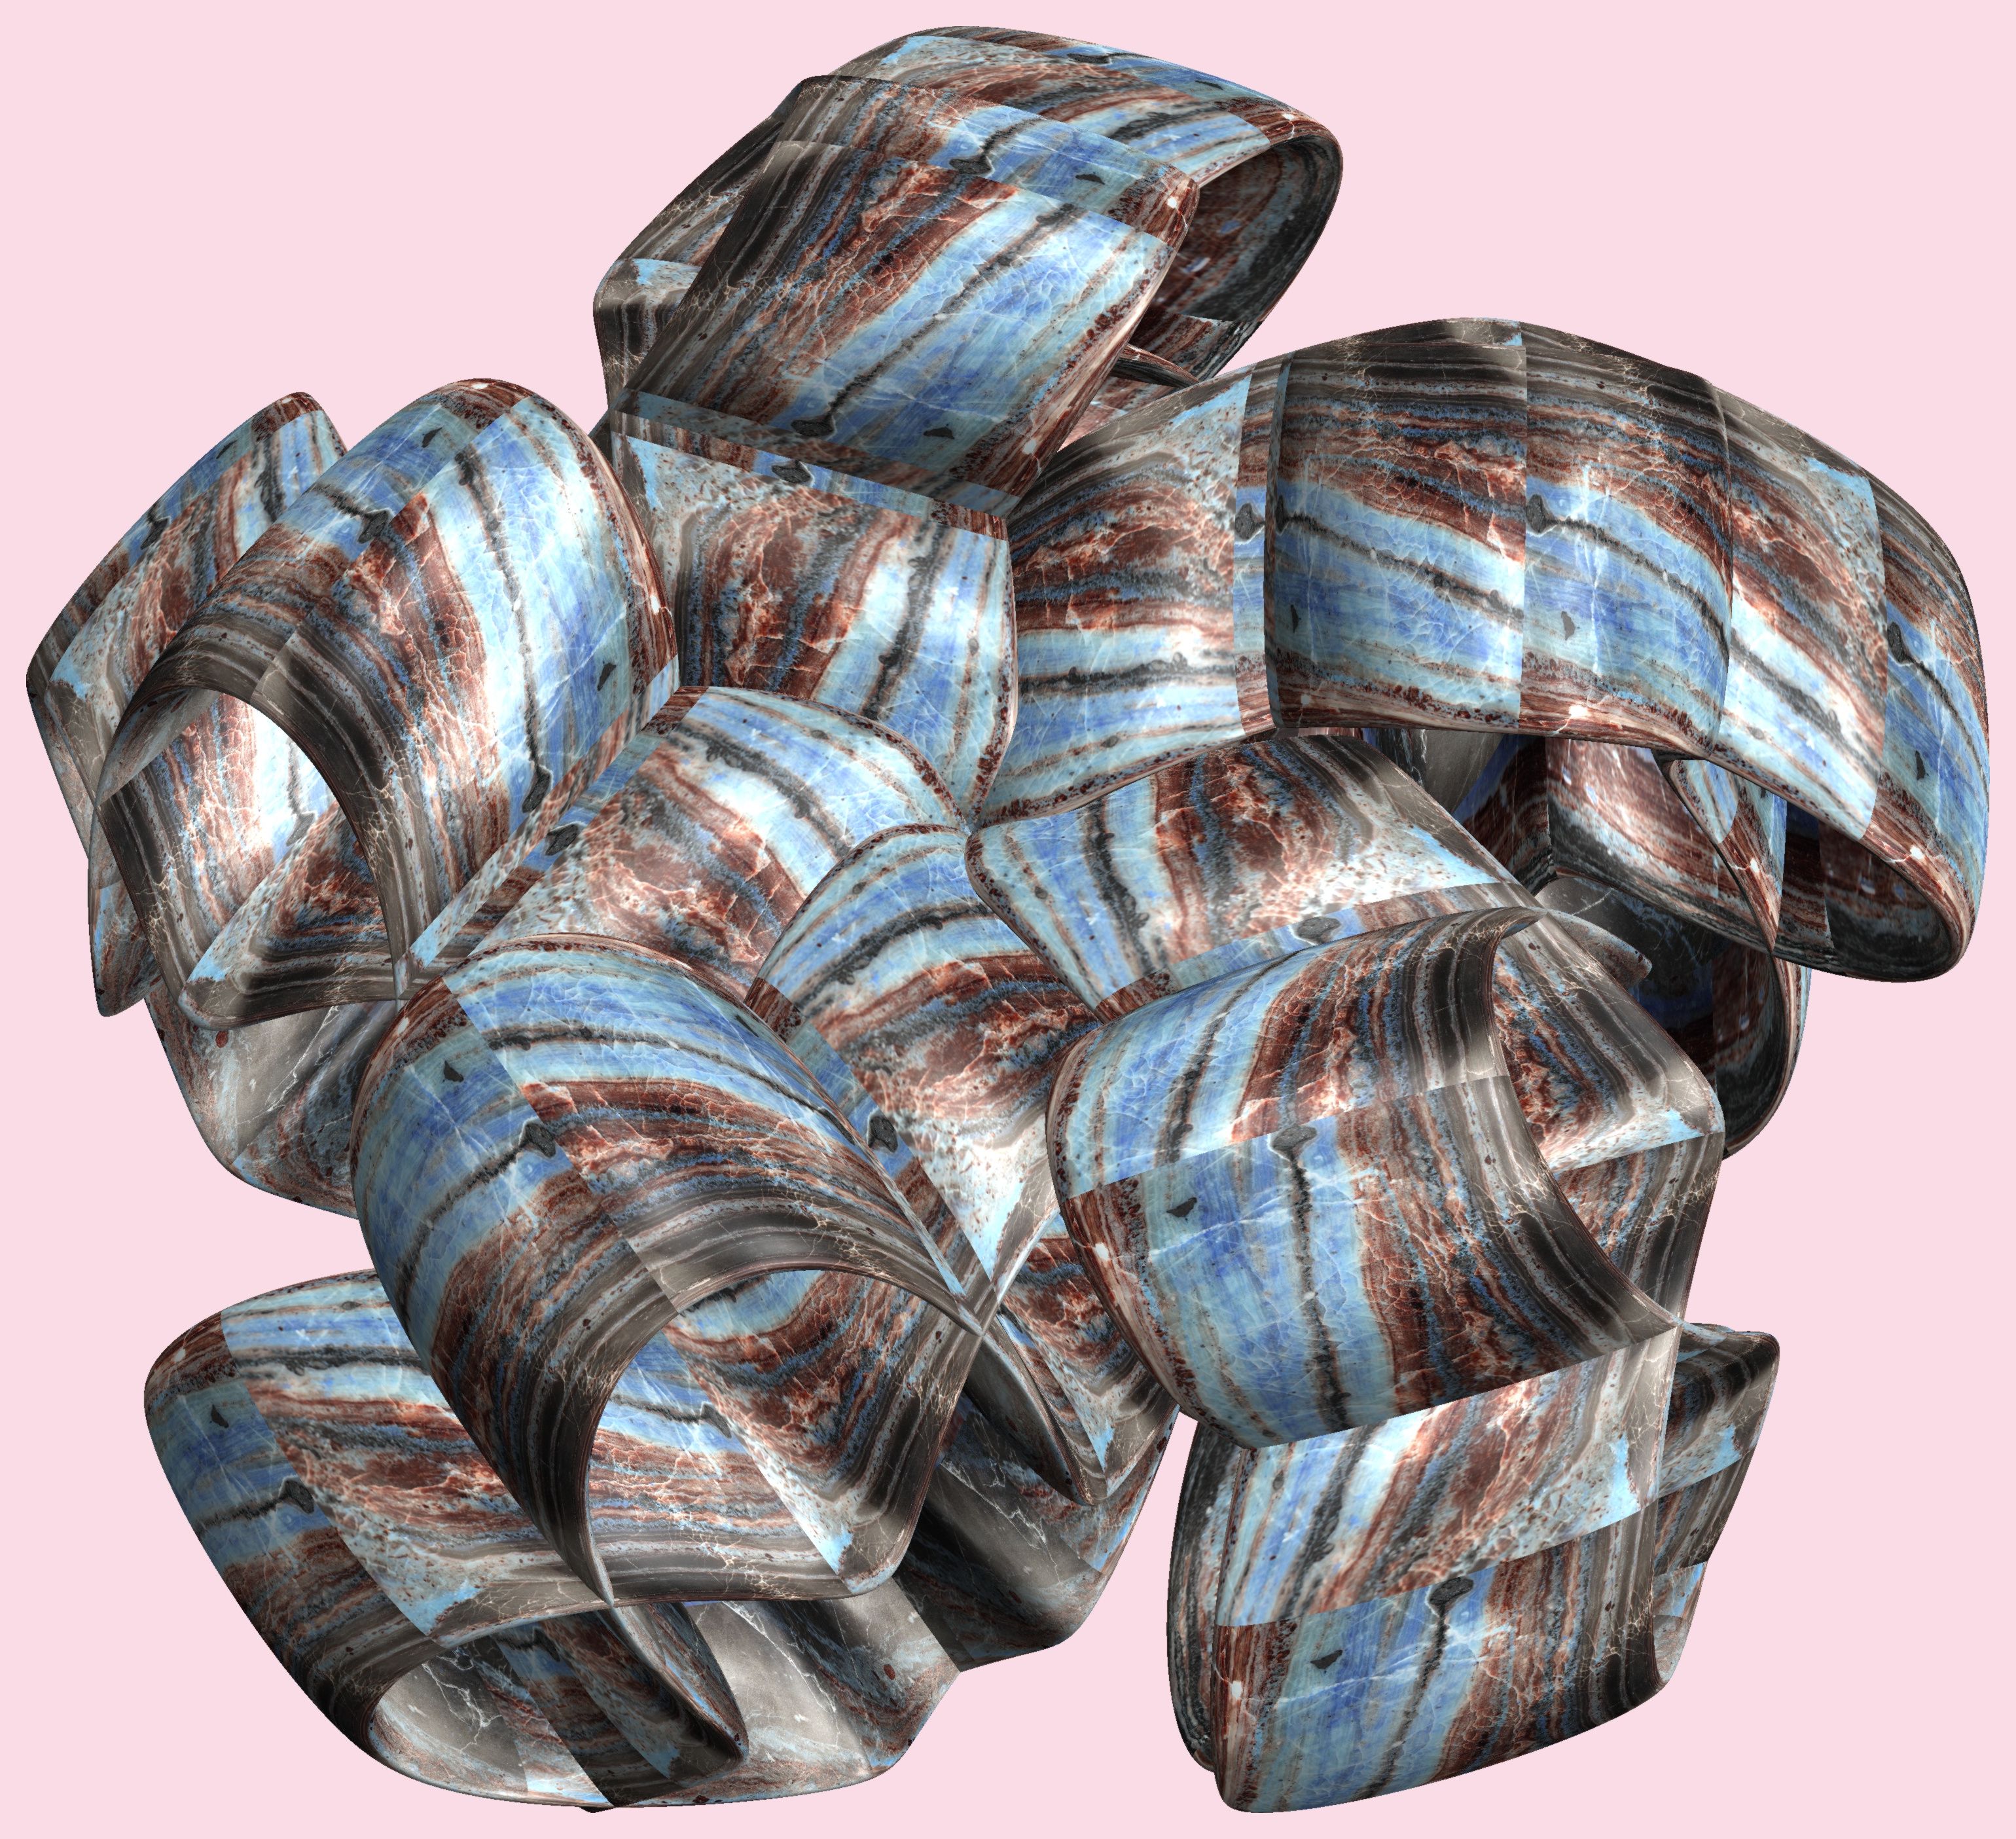
structure, wood, texture, pattern, bead, material, sculpture, art, figure, design, symmetry, 3d, graphic, torus, mathematica, cg, parametricplot3d, code, program, algorithm, abstruct, mapping, lissajous